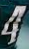
Number: 4